Multistage interconnection networks

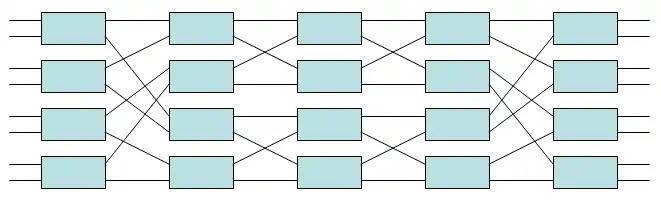
Benes Network

A Beneš network is a rearrangeably non-blocking network derived from the clos network by initializing n = m = 2. There are (2log(N) - 1) stages, with each stage containing N/2 2*2 crossbar switches. An 8*8 Beneš network has 5 stages of switching elements, and each stage has 4 switching elements. The center three stages has two 4*4 benes network. The 4*4 Beneš network, can connect any input to any output recursively.